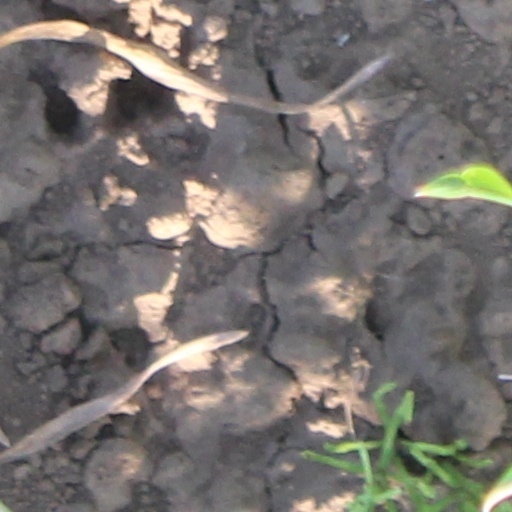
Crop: wheat